Thieves' World (book)

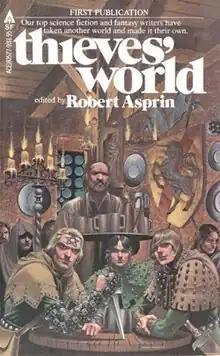
"Thieves' World" #1 (Original Printing)

Thieves' World is an anthology of short stories edited by Robert Asprin published in 1979, the first in the "Thieves' World" anthology series.